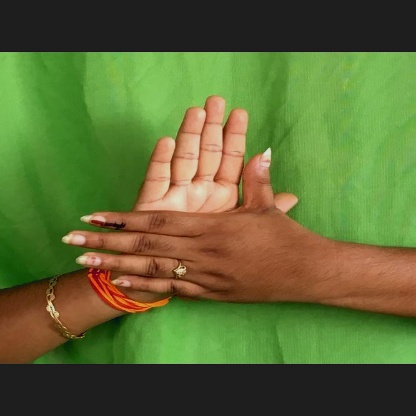
Mudra: Chakra